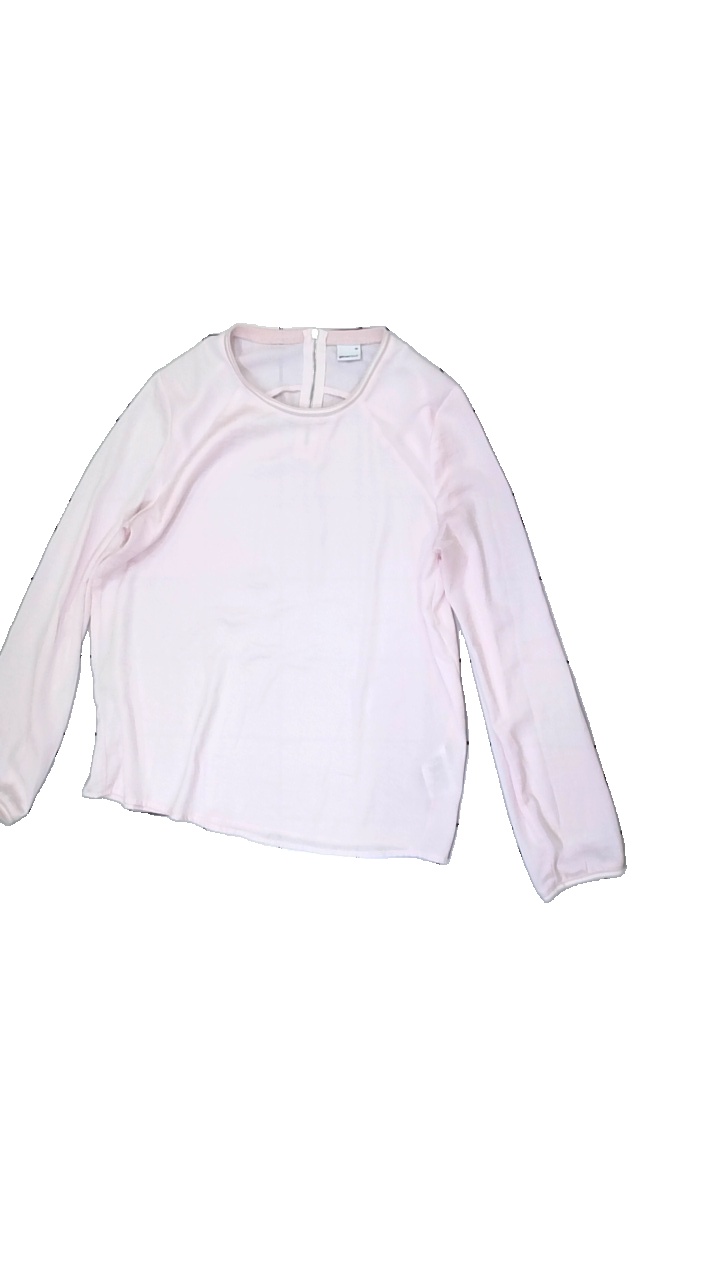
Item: T-shirt (Ladies)
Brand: Gina Tricot
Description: pink top
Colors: Pink
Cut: Regular, C-collar
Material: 100% Polyester
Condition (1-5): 5
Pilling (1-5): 5
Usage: Reuse
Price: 50-100